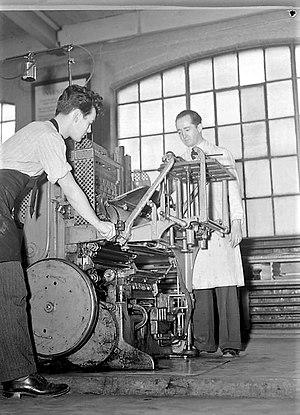
École des arts graphiques. Ministère de la Jeunesse Présentation des activités de l'École des arts graphiques située sur la rue Kimberley à Montréal. Parmi les étudiants et les professeurs, nous voyons des apprentis linotypistes .
L'École des arts graphiques de Montréal fut une institution d'enseignement québécoise ouverte en 1942. Elle devient l'Institut des arts graphiques en 1958 qui est intégré au Collège Ahuntsic en 1972.